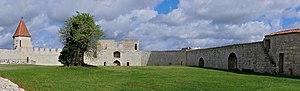
Cour intérieure du château de Villebois-Lavalette (12e-13e siècles) en cours de restauration, Charente, France.
Le château de Villebois est situé en Charente sur la commune de Villebois-Lavalette.